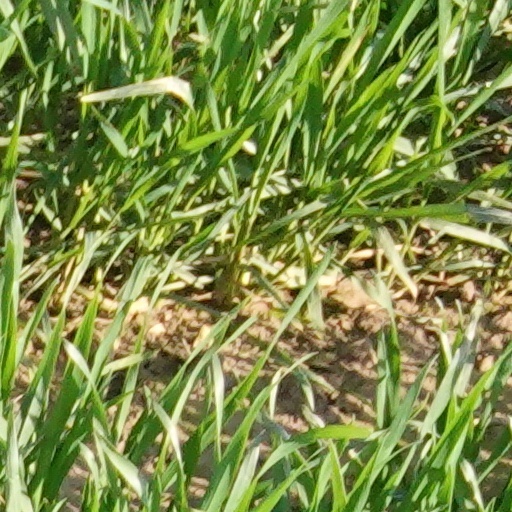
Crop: wheat